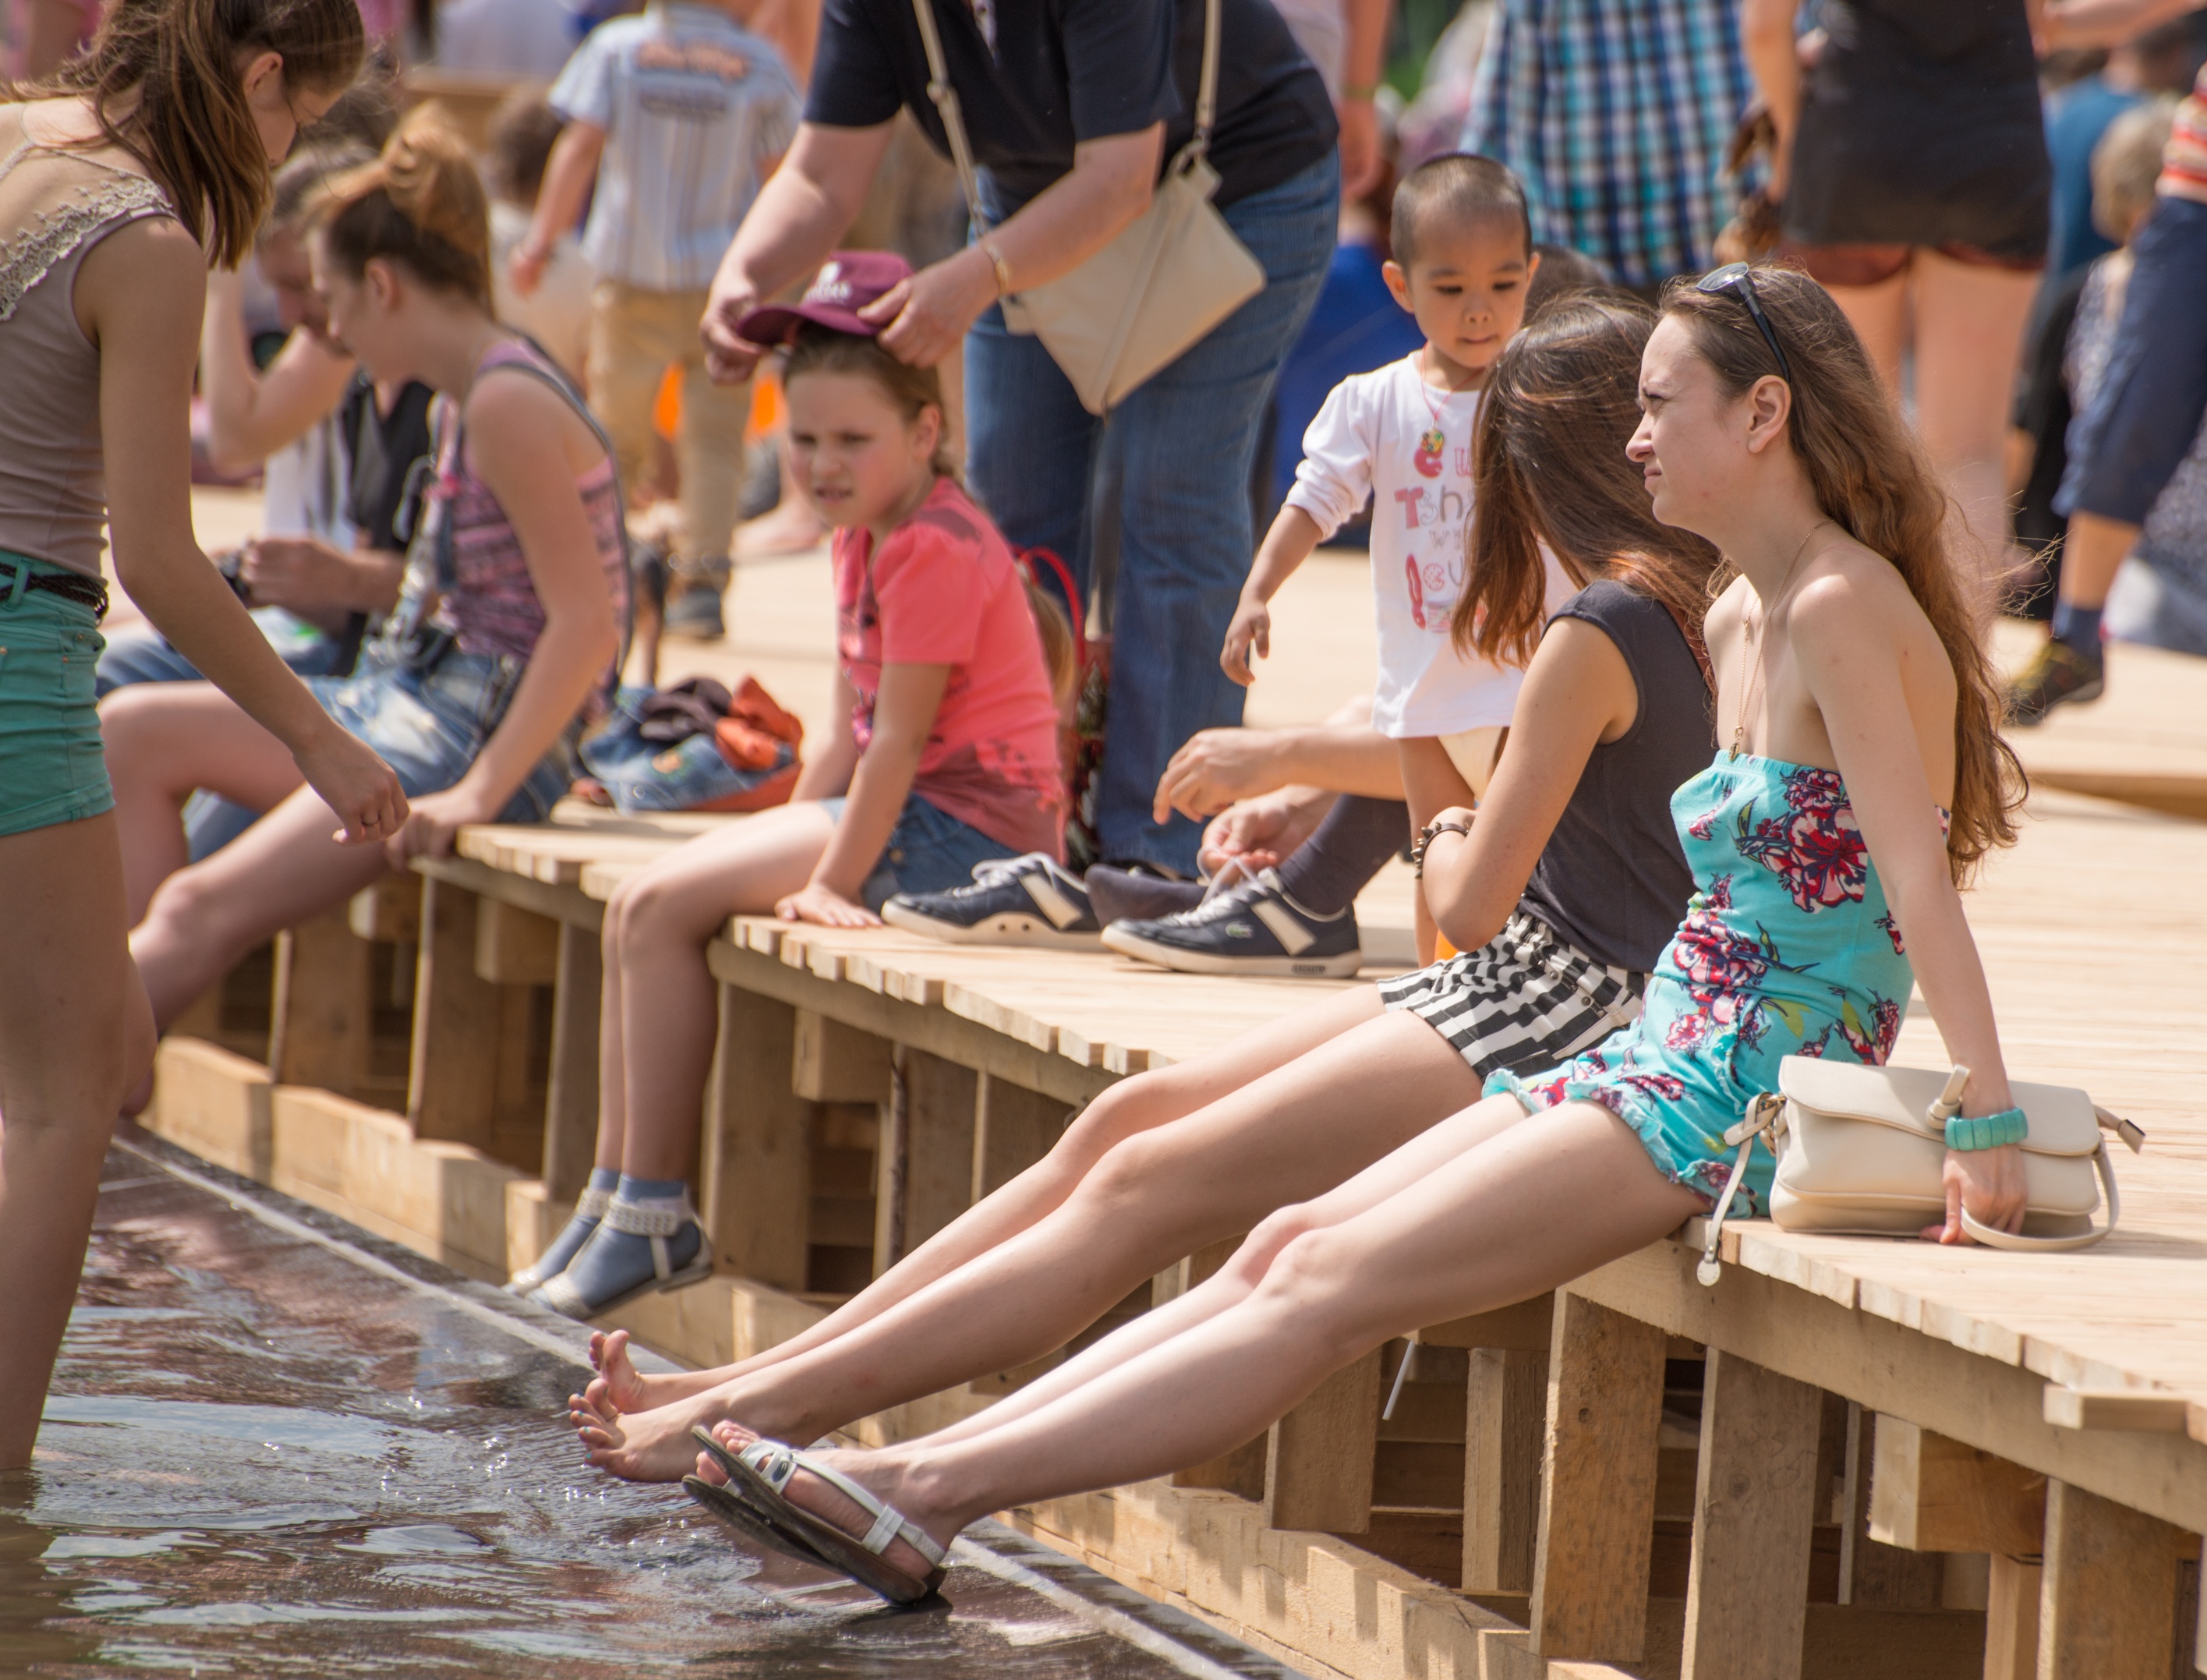
leg, europe, swimming pool, park, nikon, swimming, cool image, boating, moscow, gorkypark, nikkor, russia, rowing, d800, 70300mm, moskau, nikond800, moscou, 70300mmf4556gvr